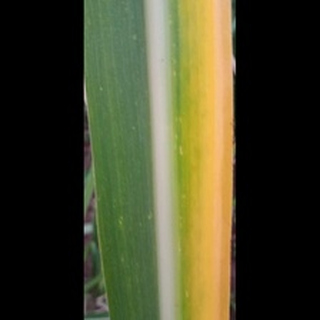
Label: sugarcane_yellow_leaf_disease